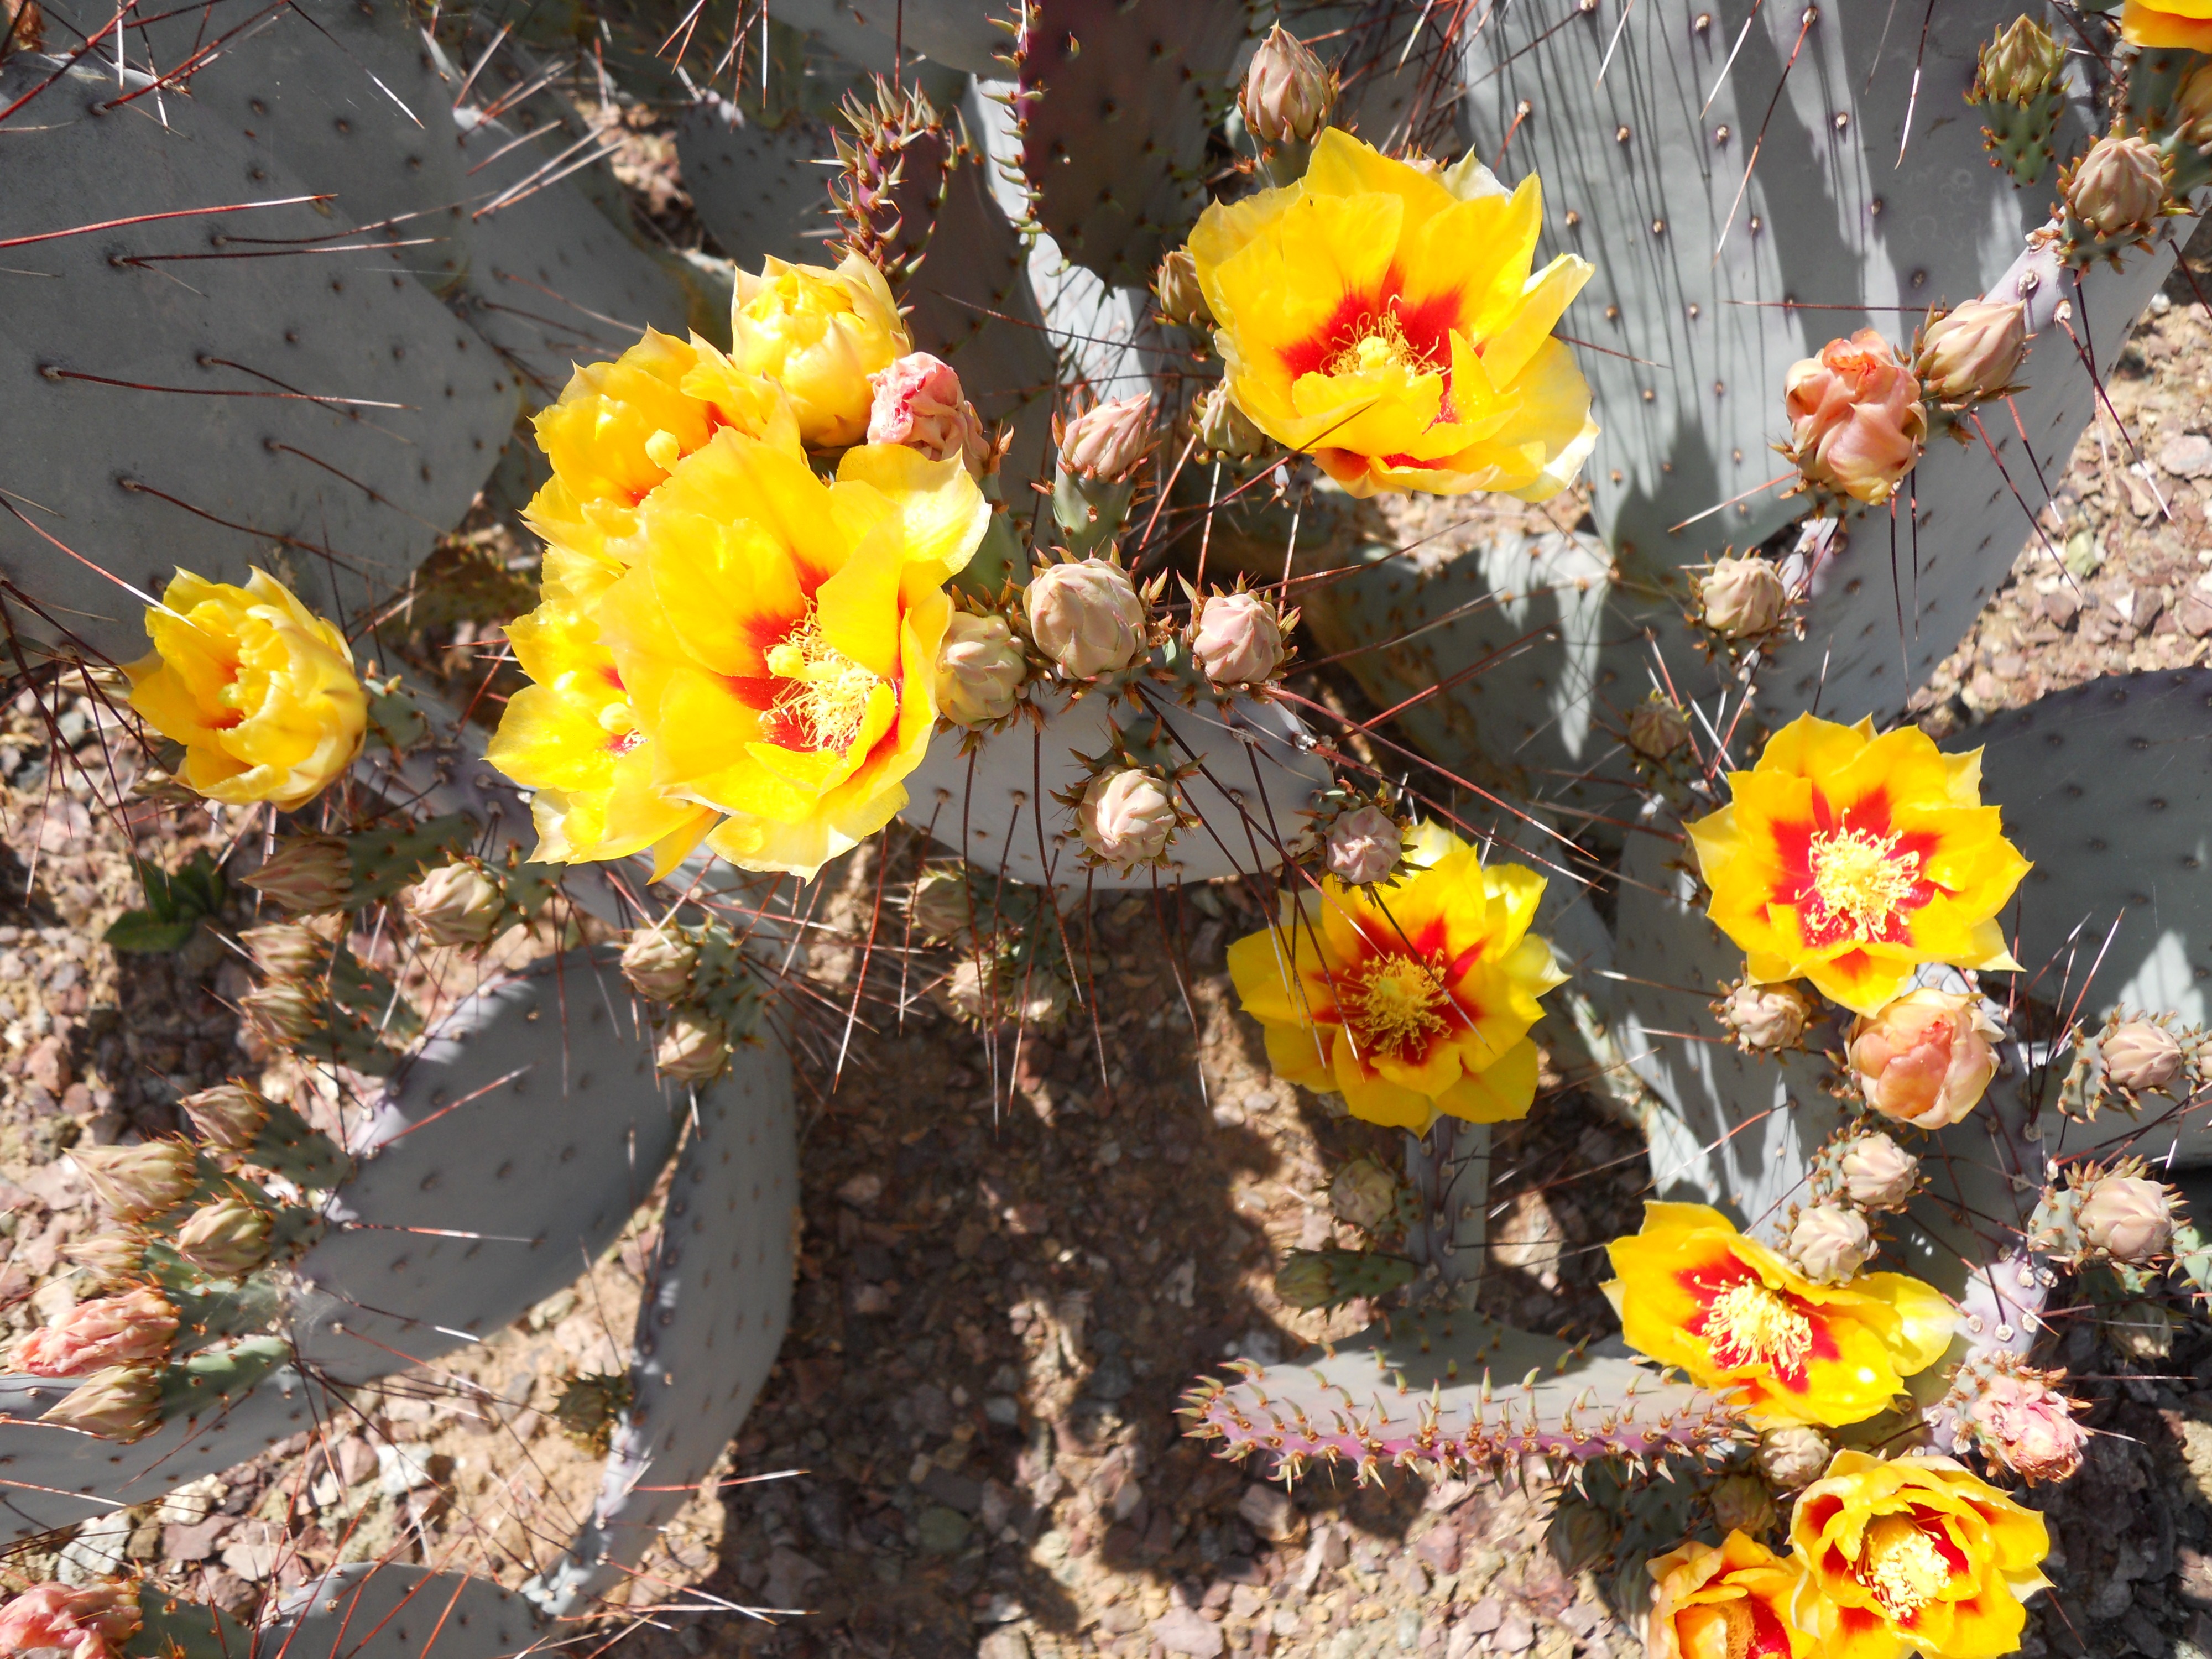
cactus, plant, flower, bloom, autumn, botany, yellow, flora, wildflower, arizona, flowering plant, prickly pear, annual plant, land plant